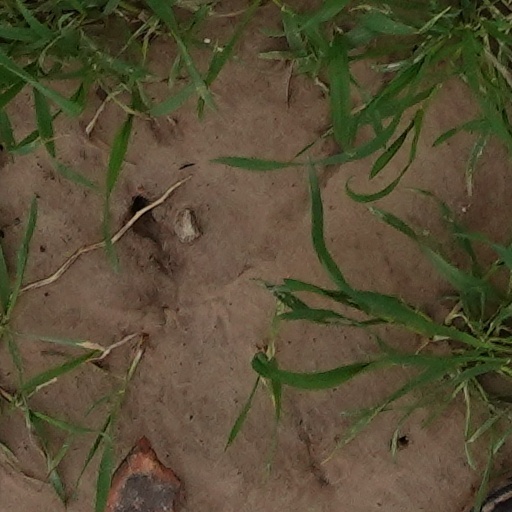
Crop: wheat